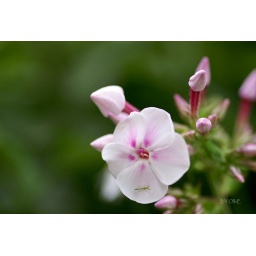
flowers near home